Paul T. Carroll

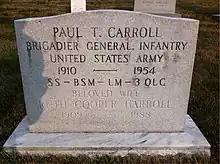
Grave of Paul T. Carroll at Arlington National Cemetery

Paul Thomas Carroll was born April 6, 1910, in Woonsocket, Rhode Island. He graduated from Woonsocket High School in 1928 and from the United States Military Academy (West Point) in 1933.